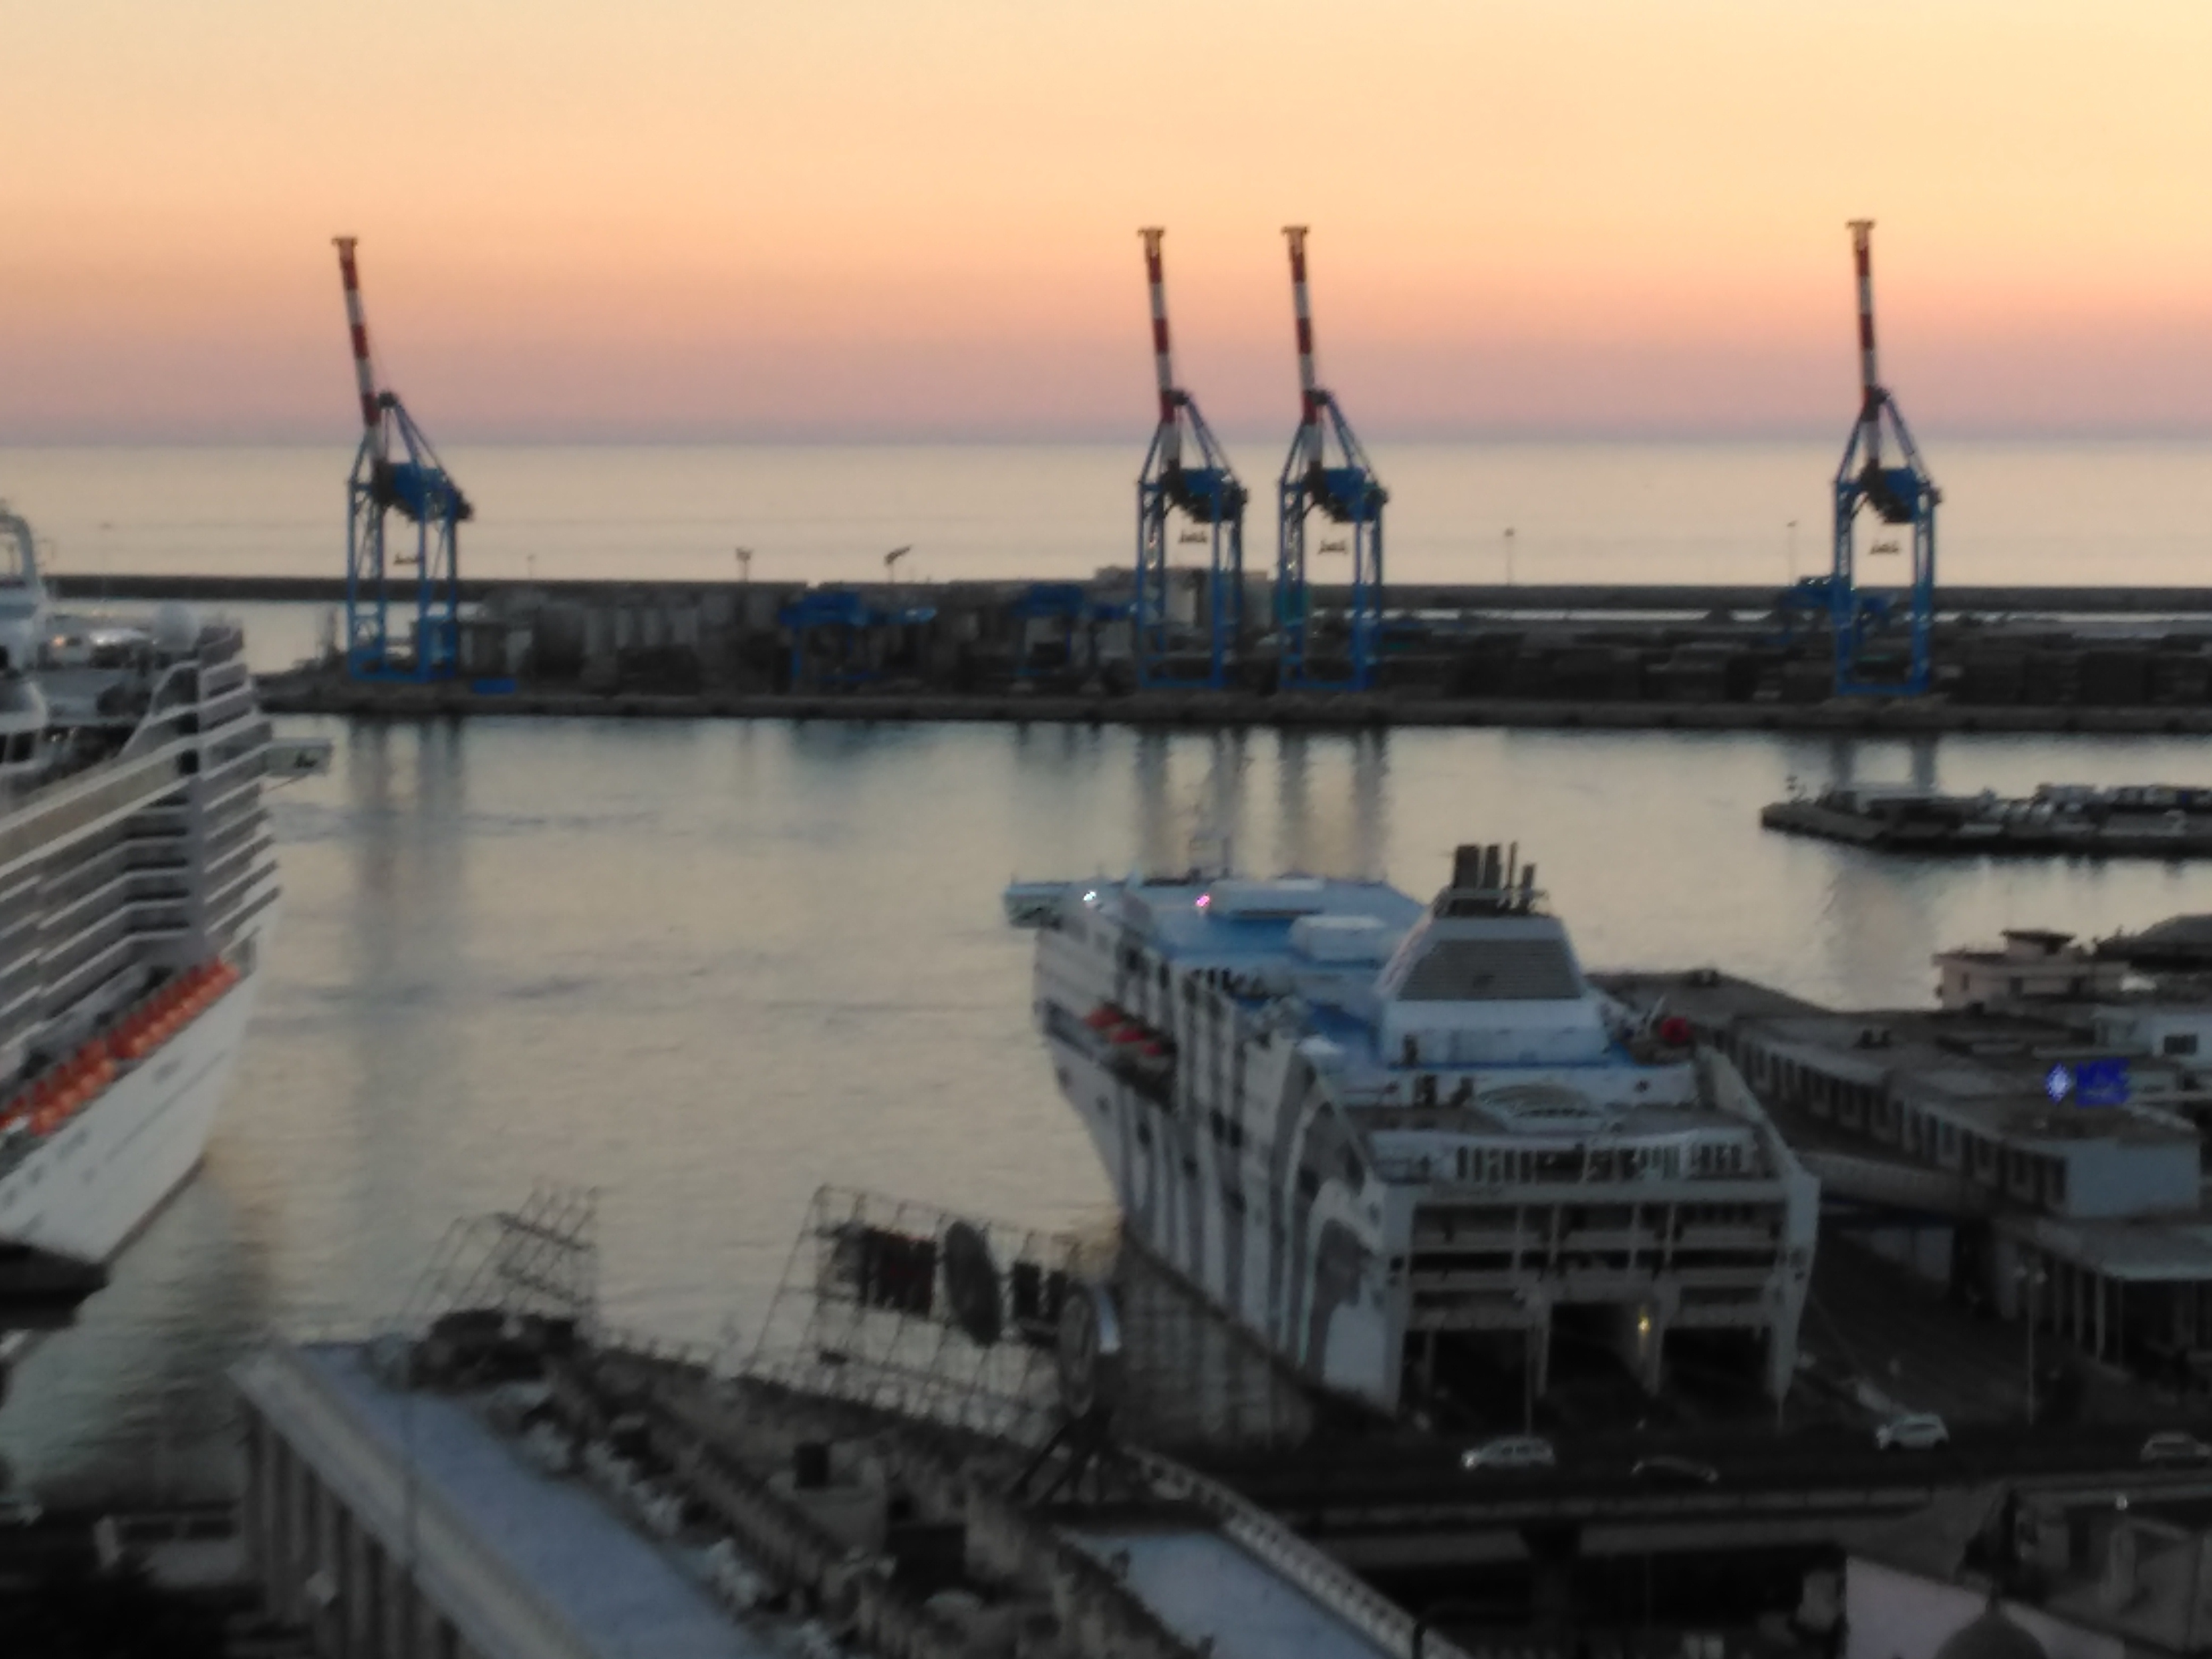
dock, transport, vehicle, harbor, marina, port, ferry, infrastructure, freight transport